Brighton Beach Memoirs (film)

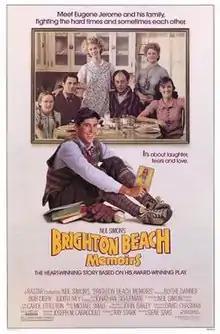
Theatrical release poster

Brighton Beach Memoirs is a 1986 American comedy film directed by Gene Saks, written by Neil Simon, and starring Jonathan Silverman and Blythe Danner. The film is adapted from Simon's semi-autobiographical 1982 play of the same title, the first chapter of what is known as the "Eugene trilogy", followed by the adaptations "Biloxi Blues" and "Broadway Bound".